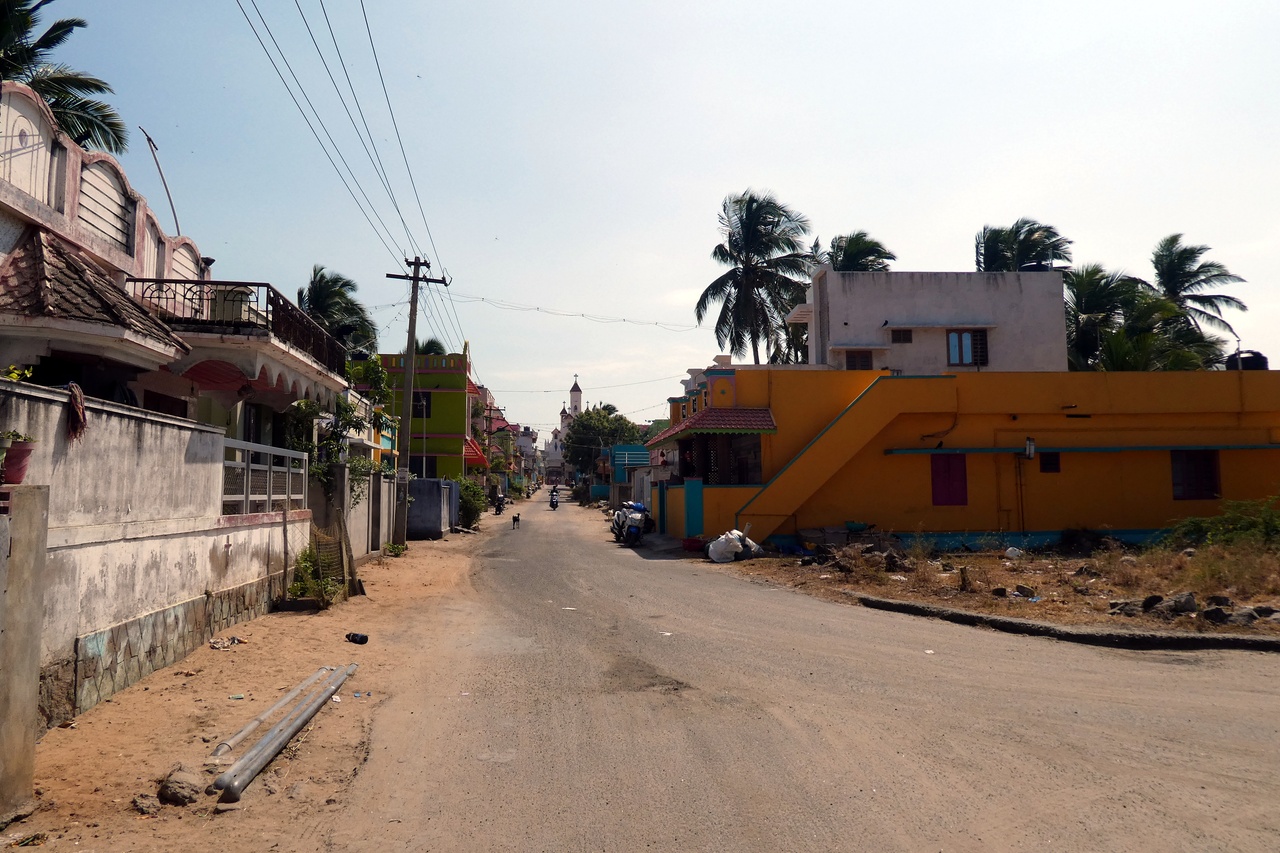
Manakudy Village, Tamil Nadu